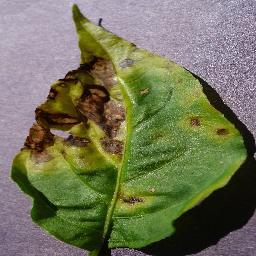
Label: Pepper,_bell___Bacterial_spot